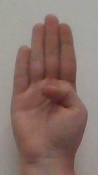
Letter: kaaf